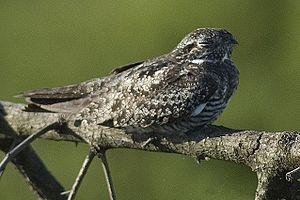
Les Cypselomorphae sont un clade d'oiseaux. Ce super-ordre comprend les ordres des Caprimulgiformes et Apodiformes.